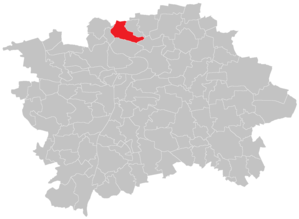
Bohnice est un quartier pragois situé dans le nord de la capitale tchèque, appartenant à l'arrondissement de Prague 8, d'une superficie de 465,9 hectares est un quartier de Prague. En 2015, la population était de 16834 habitants.